Alamo Cenotaph

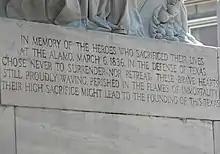
A close up of the inscription on the Alamo Cenotaph

Erected in memory of the heroes who sacrificed their lives at the Alamo, March 6, 1836, in the defense of Texas. They chose never to surrender nor retreat; these brave hearts, with flag still proudly waving, perished in the flames of immortality that their high sacrifice might lead to the founding of this Texas.